Barnet Burns

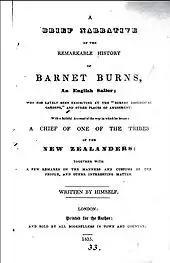
Title page of the first edition of Barnet Burns's book published in London, 1835

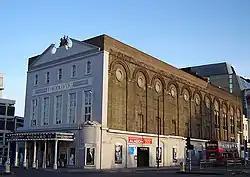
The Old Vic Theatre, Waterloo, London. Burns lectured here in the mid-1830s

By mid-1835 Barnet Burns had left the ship "Bardaster" and returned to London. On 1 June 1835 Barnet Burns married Bridget Cain at the Christ Church Greyfriars opposite St Paul's Cathedral but little else is known about this union.